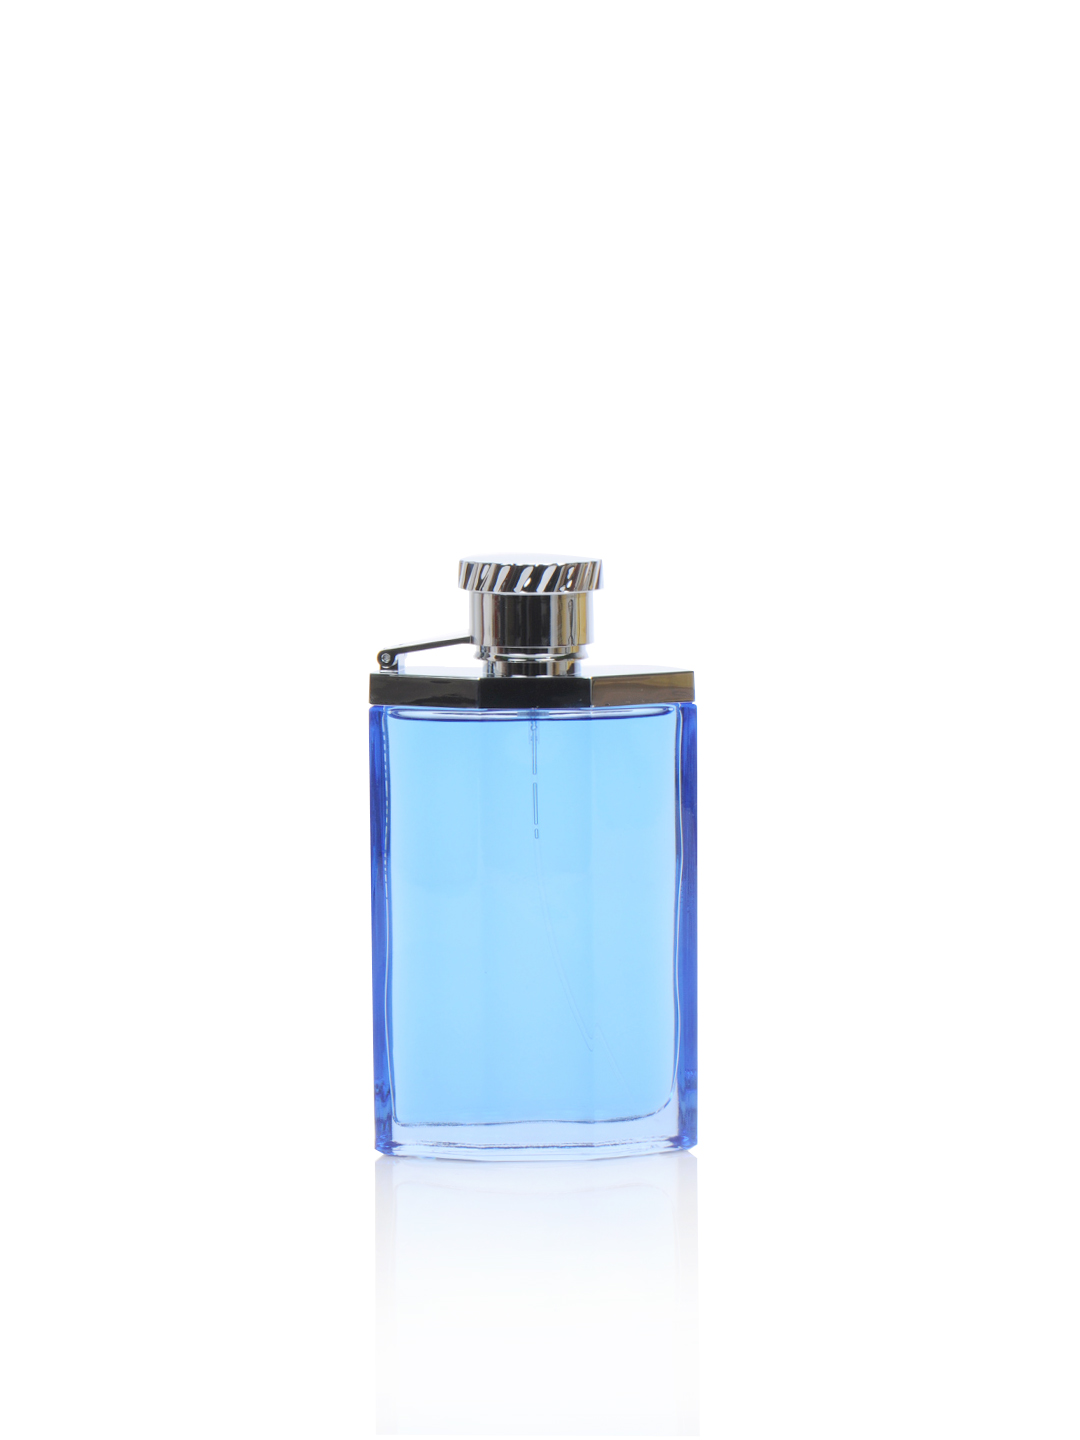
Dunhill Men Desire Blue Perfume
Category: Personal Care / Fragrance / Perfume and Body Mist
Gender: Men
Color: Blue
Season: Spring 2017
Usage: Casual